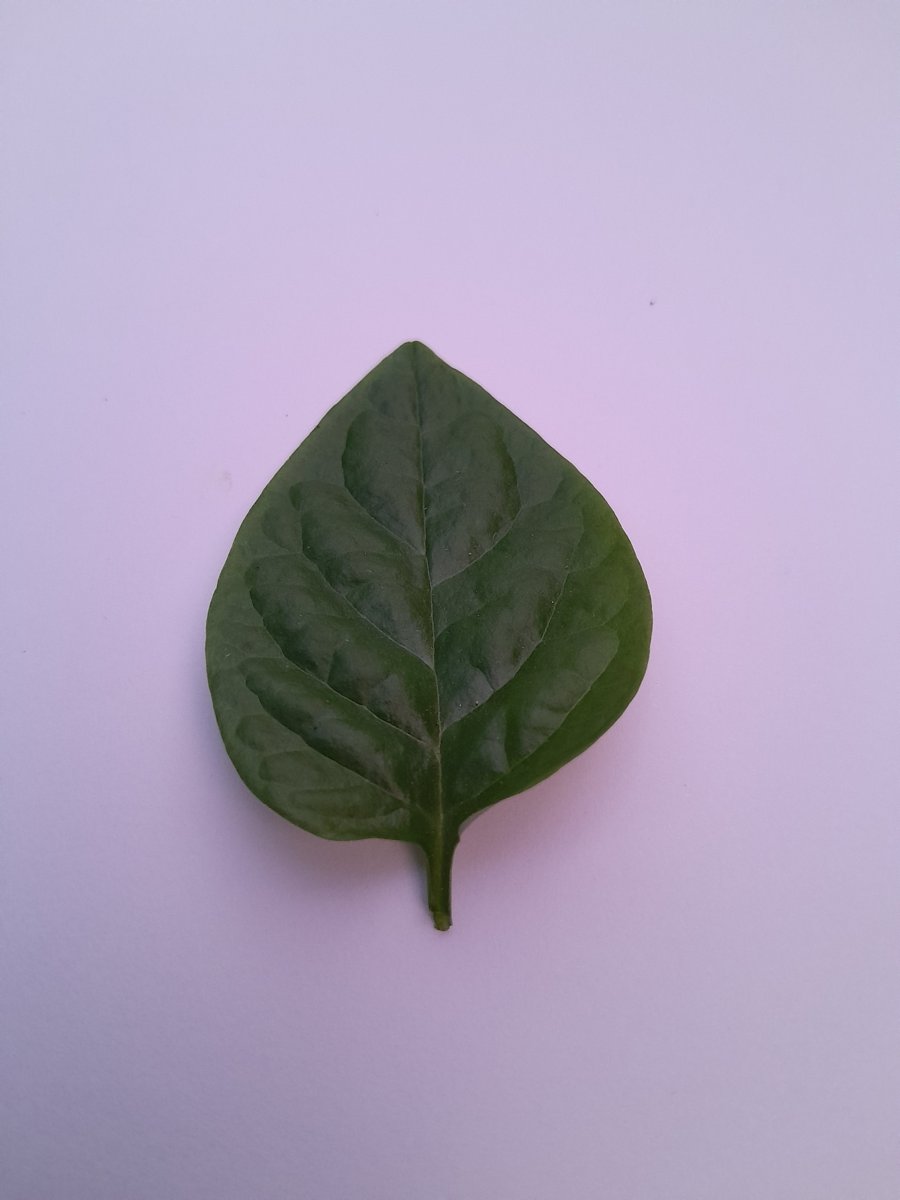
Label: Healthy-Leaf